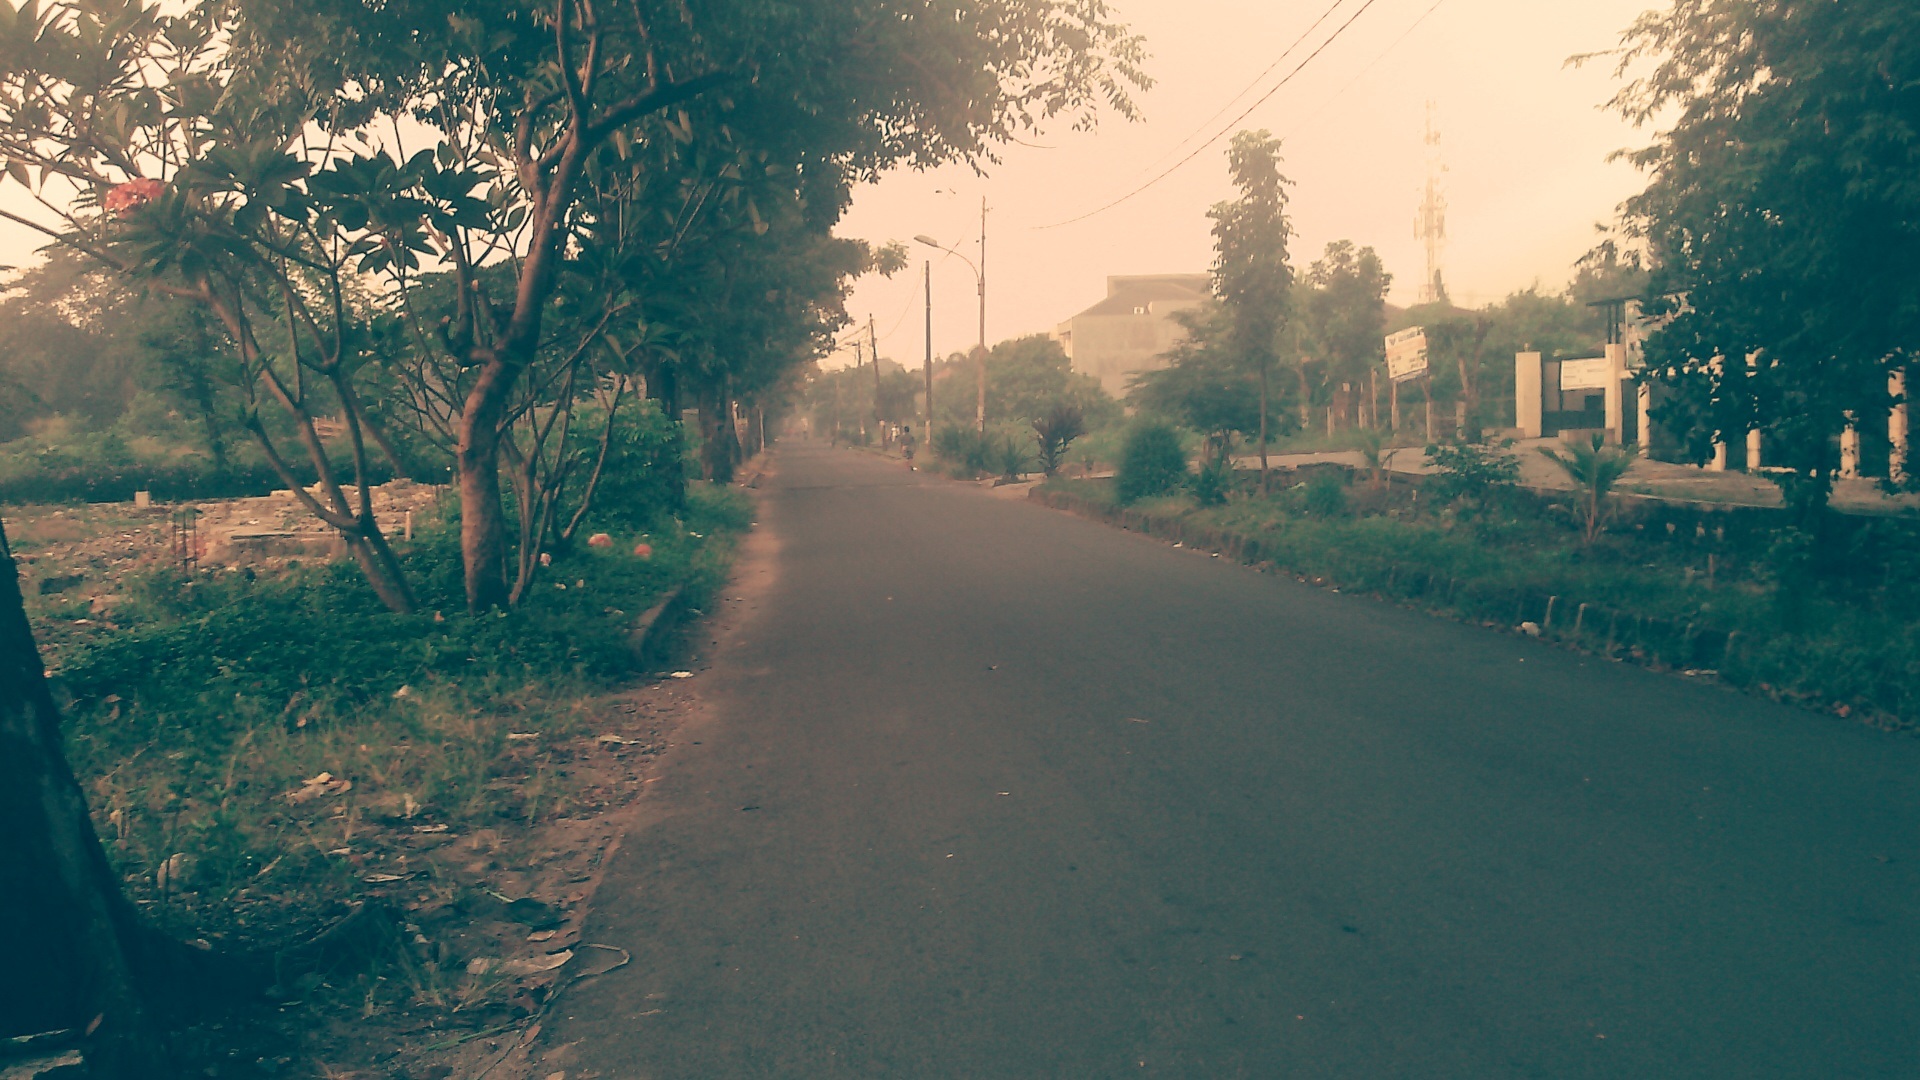
tree, nature, grass, winter, fog, road, mist, sunlight, morning, dawn, dusk, evening, weather, season, infrastructure, rural area, atmospheric phenomenon